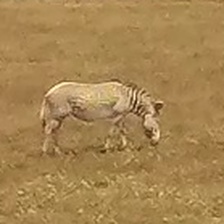
Pose orientation: right